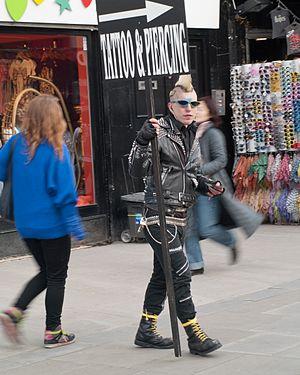
Publicité de rue pour tatouage et piercing par porteur de pancarte à Camden Town (district londonien de Camden, Grand Londres, Royaume-Uni)
Le street marketing ou marketing de rue est une technique de promotion qui utilise la rue comme principal terrain d'expression.